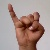
The image shows a hand gesture representing the letter 'I' in Indian Sign Language.